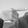
ASL letter: G